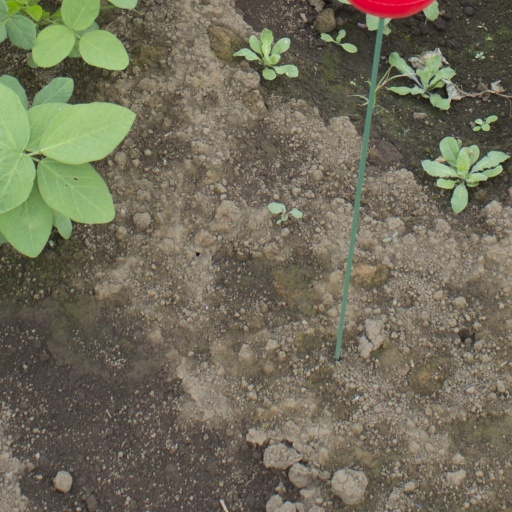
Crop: soybean